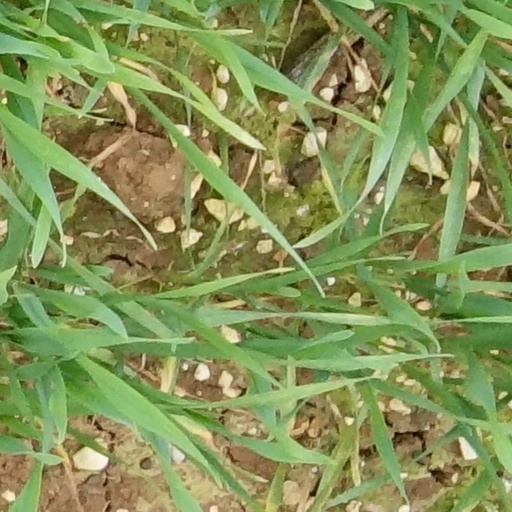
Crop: wheat